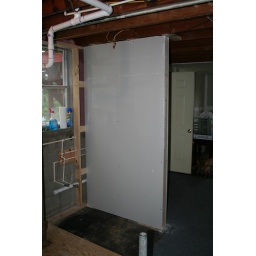
First bathroom wall in the basement is now in place.